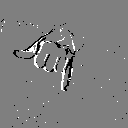
ASL letter: j